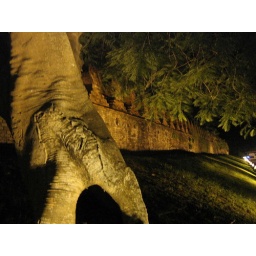
tree against ancient city wall in nakhorn si thammarat